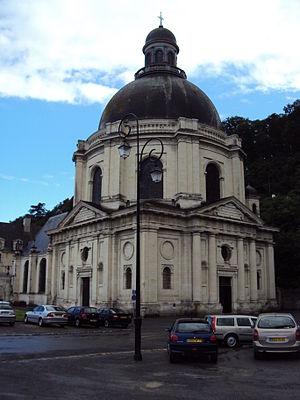
Façade de l'église Notre-Dame-des-Ardilliers à Saumur.
Abel Servien, marquis de Sablé et de Boisdauphin, comte de La Roche des Aubiers, né à Biviers le 1ᵉʳ novembre 1593 et mort à Meudon le 17 février 1659, est un homme d'État, diplomate français, surintendant des finances de 1653 à 1659 et sénéchal d'Anjou. Il est le frère de l'évêque François Servien, et l'oncle d’Hugues de Lionne.
La chapelle royale du sanctuaire marial Notre-Dame-des-Ardilliers se trouve à Saumur, sur les quais de la Loire, dans la paroisse du Bienheureux Charles de Foucauld.
Cet article recense les monuments historiques français classés en 1906.